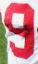
Number: 9